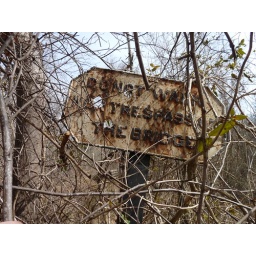
warning sign at old N&W railroad bridge over Williams Run in Amherst County, Virginia